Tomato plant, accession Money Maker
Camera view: vertical (180 deg); turntable rotation: 0 degrees
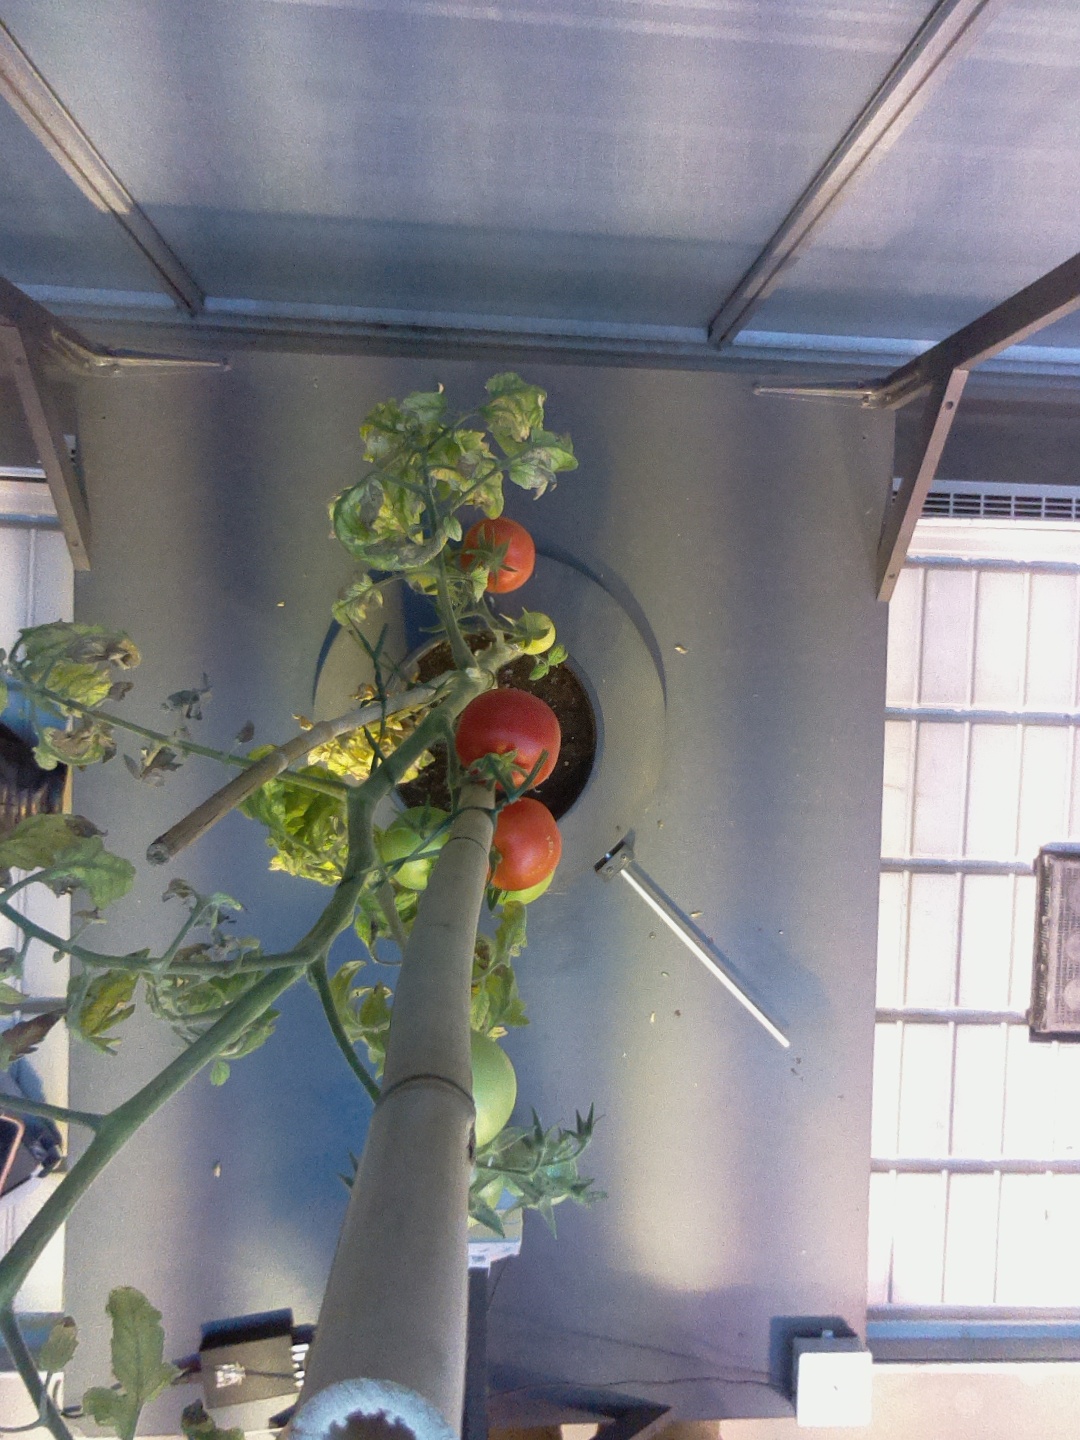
BBCH growth stage 83: 30%-40% of fruits show typical fully ripe color